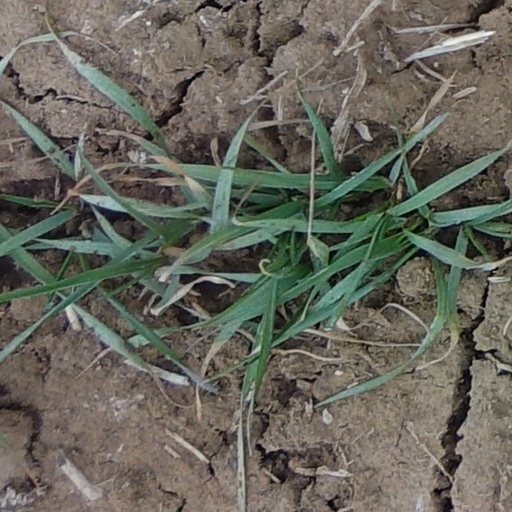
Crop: wheat